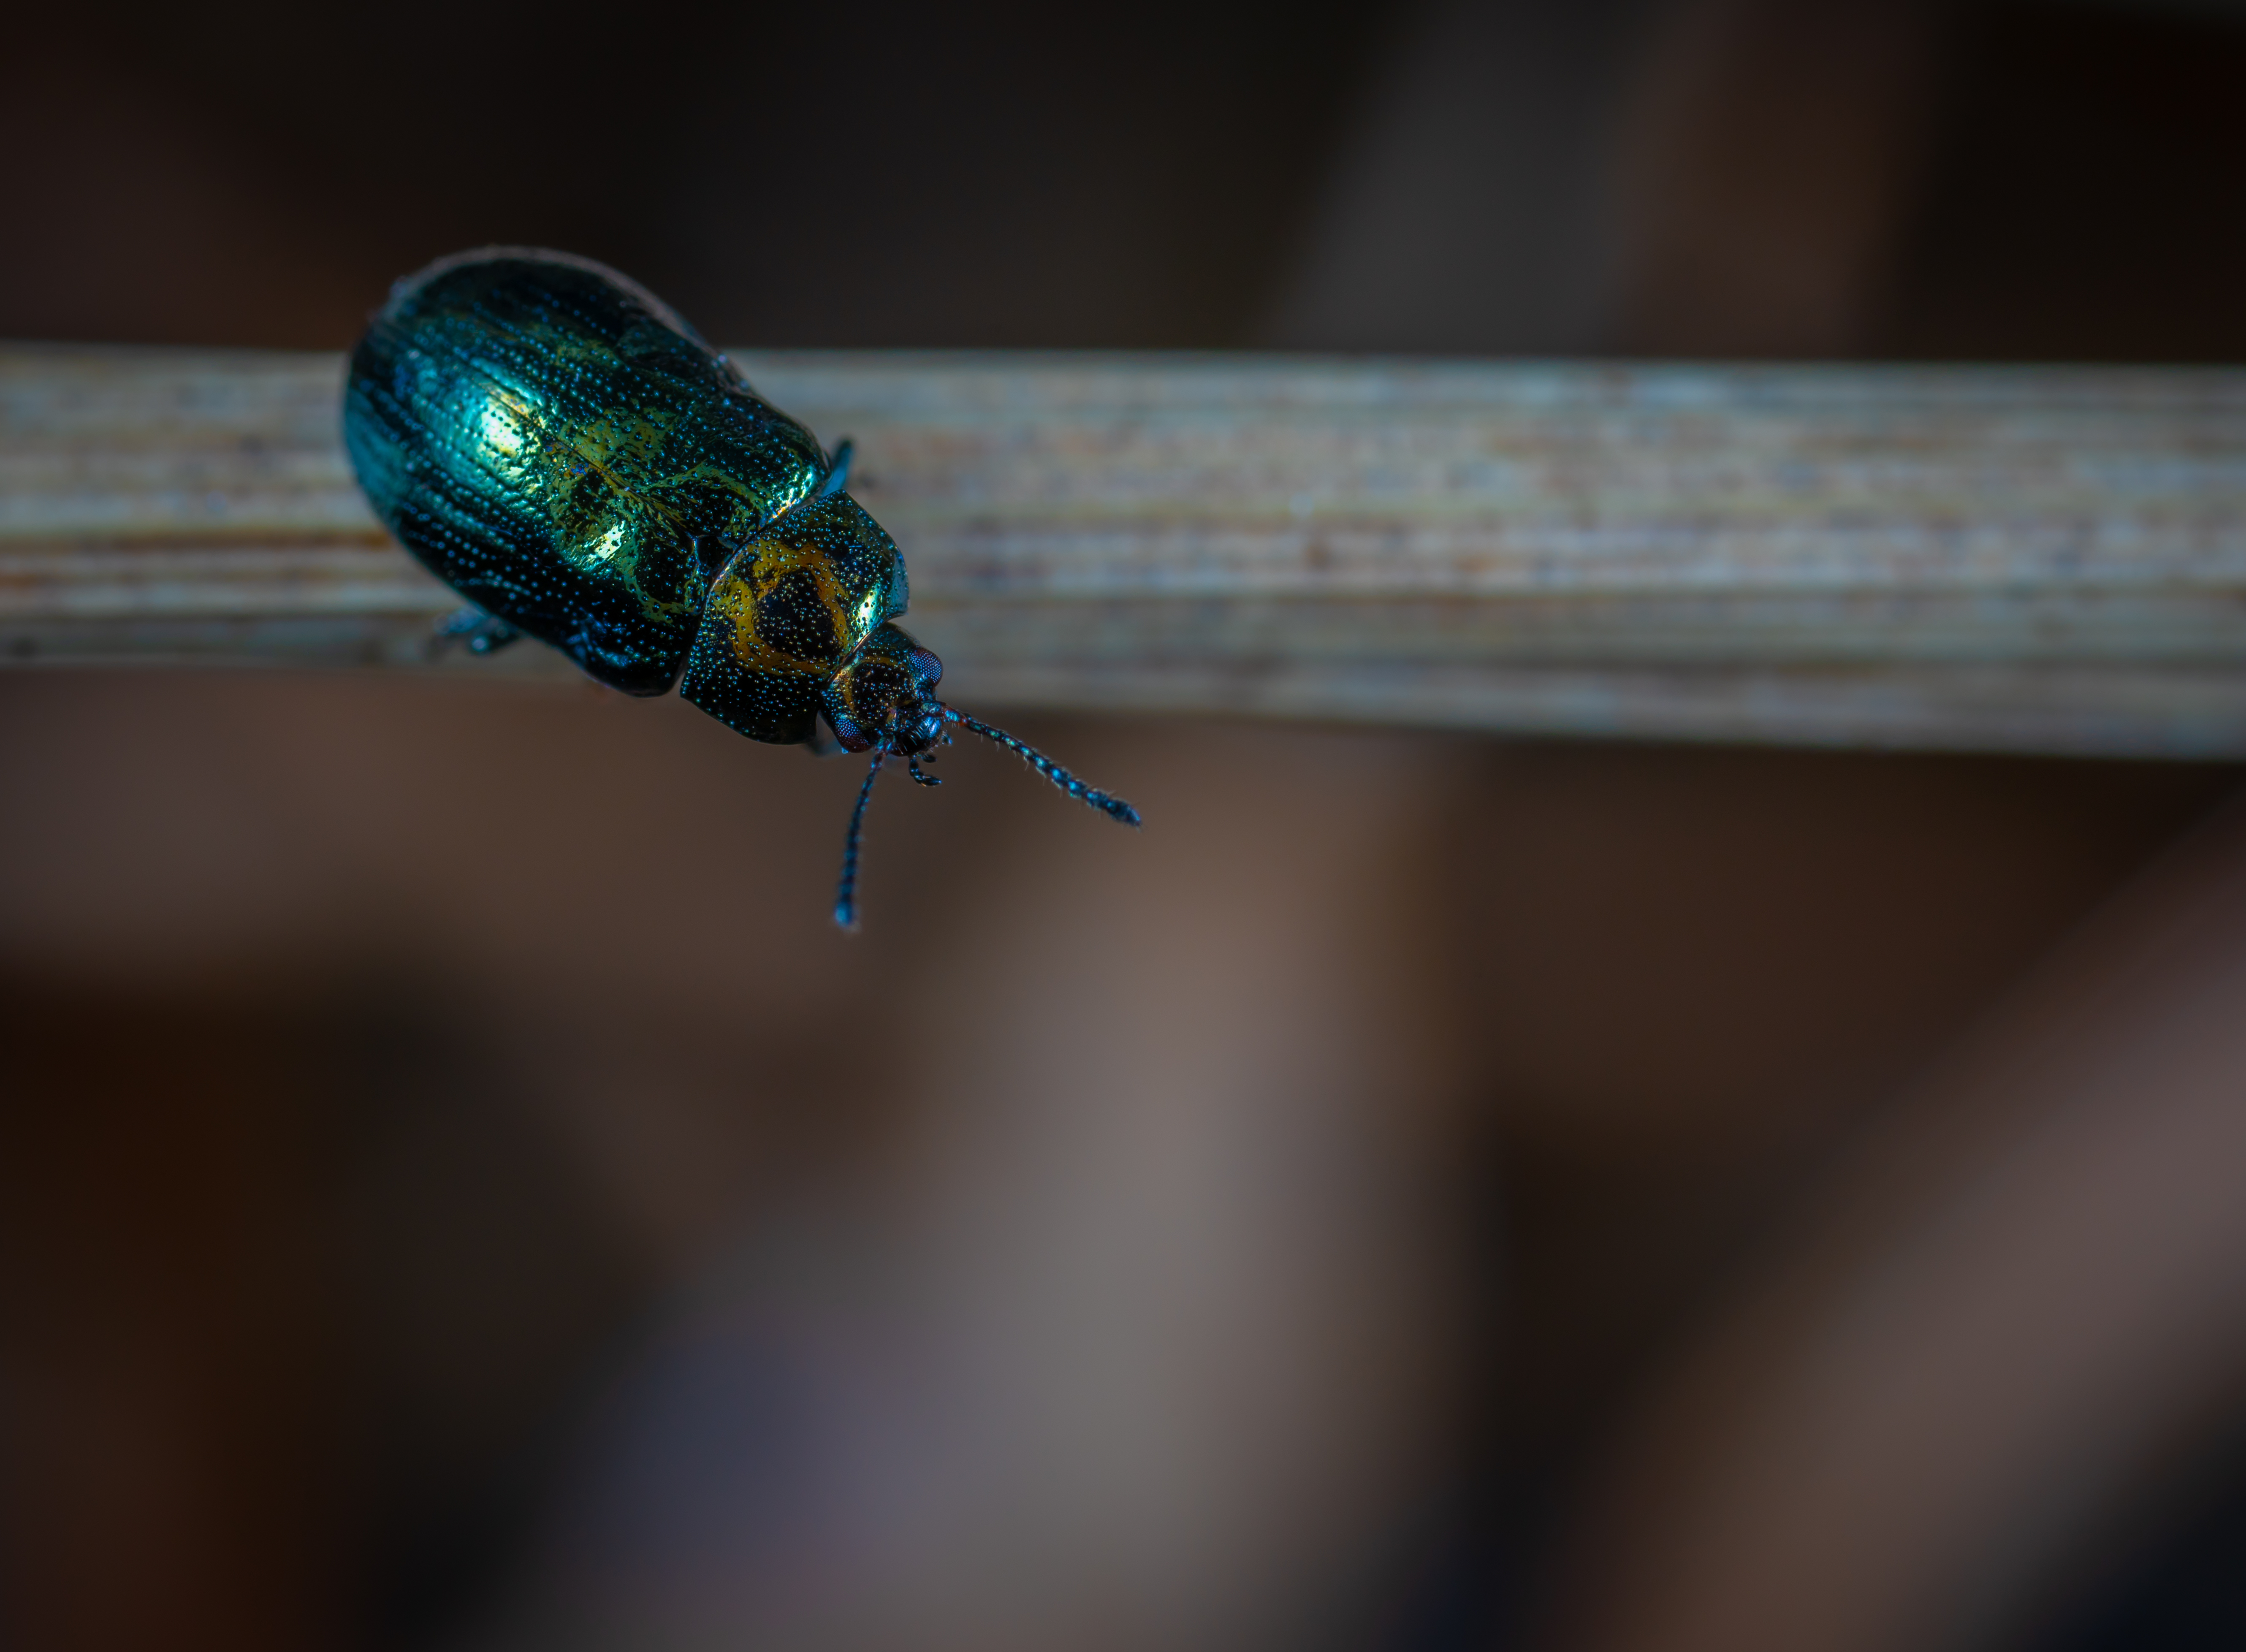
insect, macro, bug, macro photography, close up, invertebrate, pest, membrane winged insect, fly, organism, arthropod